Kincsem

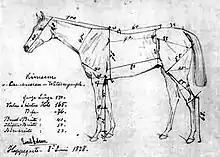
Kincsem's measurements by Emil Adam

In 1878, Kincsem turned four years old, meaning that while in the previous year she had a weight for age advantage against older horses, she would now have to concede weight to three-year-olds. In the spring, the form of previously undistinguished three-year-old horses can improve dramatically, which posed problems for Kincsem in her first two starts of the season, in the two cheapest races she ran that year. In the Eröffnungsrennen on Easter Monday 22 April, Kincsem looked to have little competition in a field of five runners on paper form. However, the three-year-old Wild Rover stayed on strongly under 53.5 kg and Madden had to ride hard until Kincsem, under 65.5 kg, broke his resistance 50 meters before the finish and won by two lengths. Wild Rover had been unplaced at two but developed into one of the best three-year-old horses of 1878 with five victories and four second-place finishes.